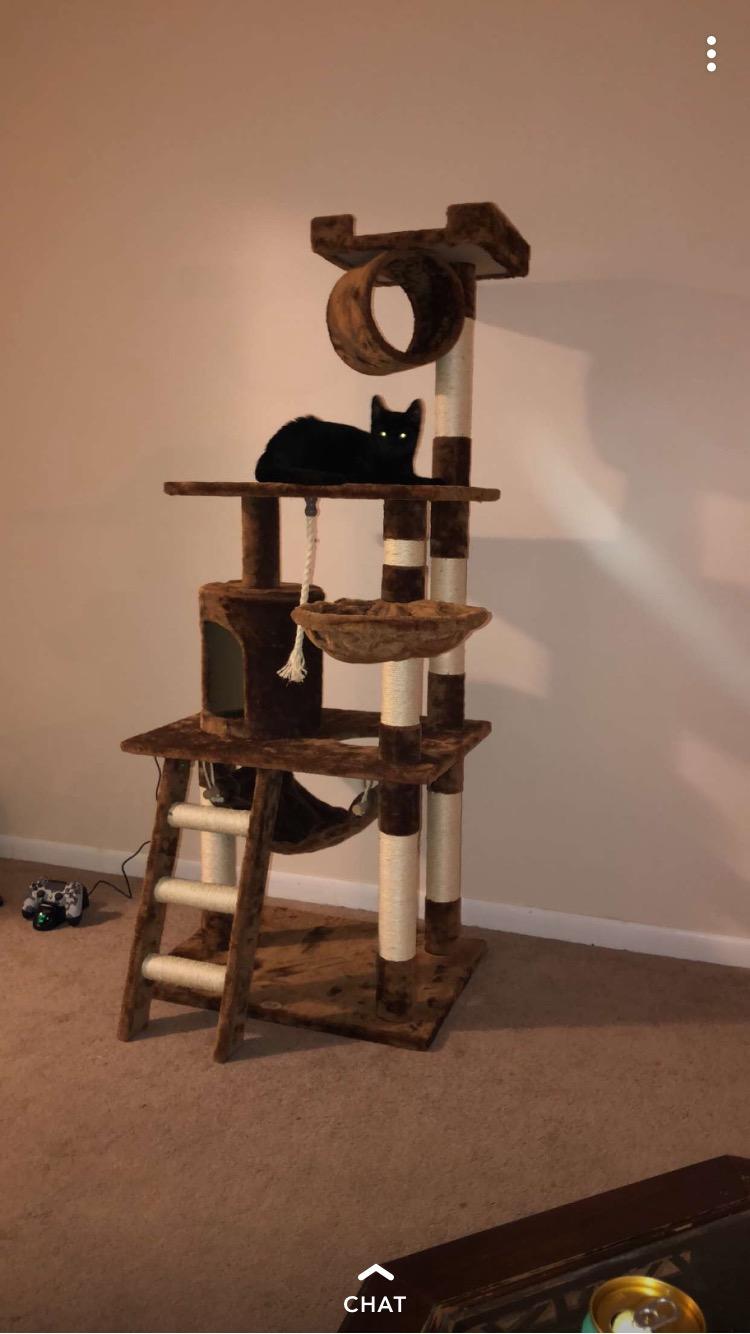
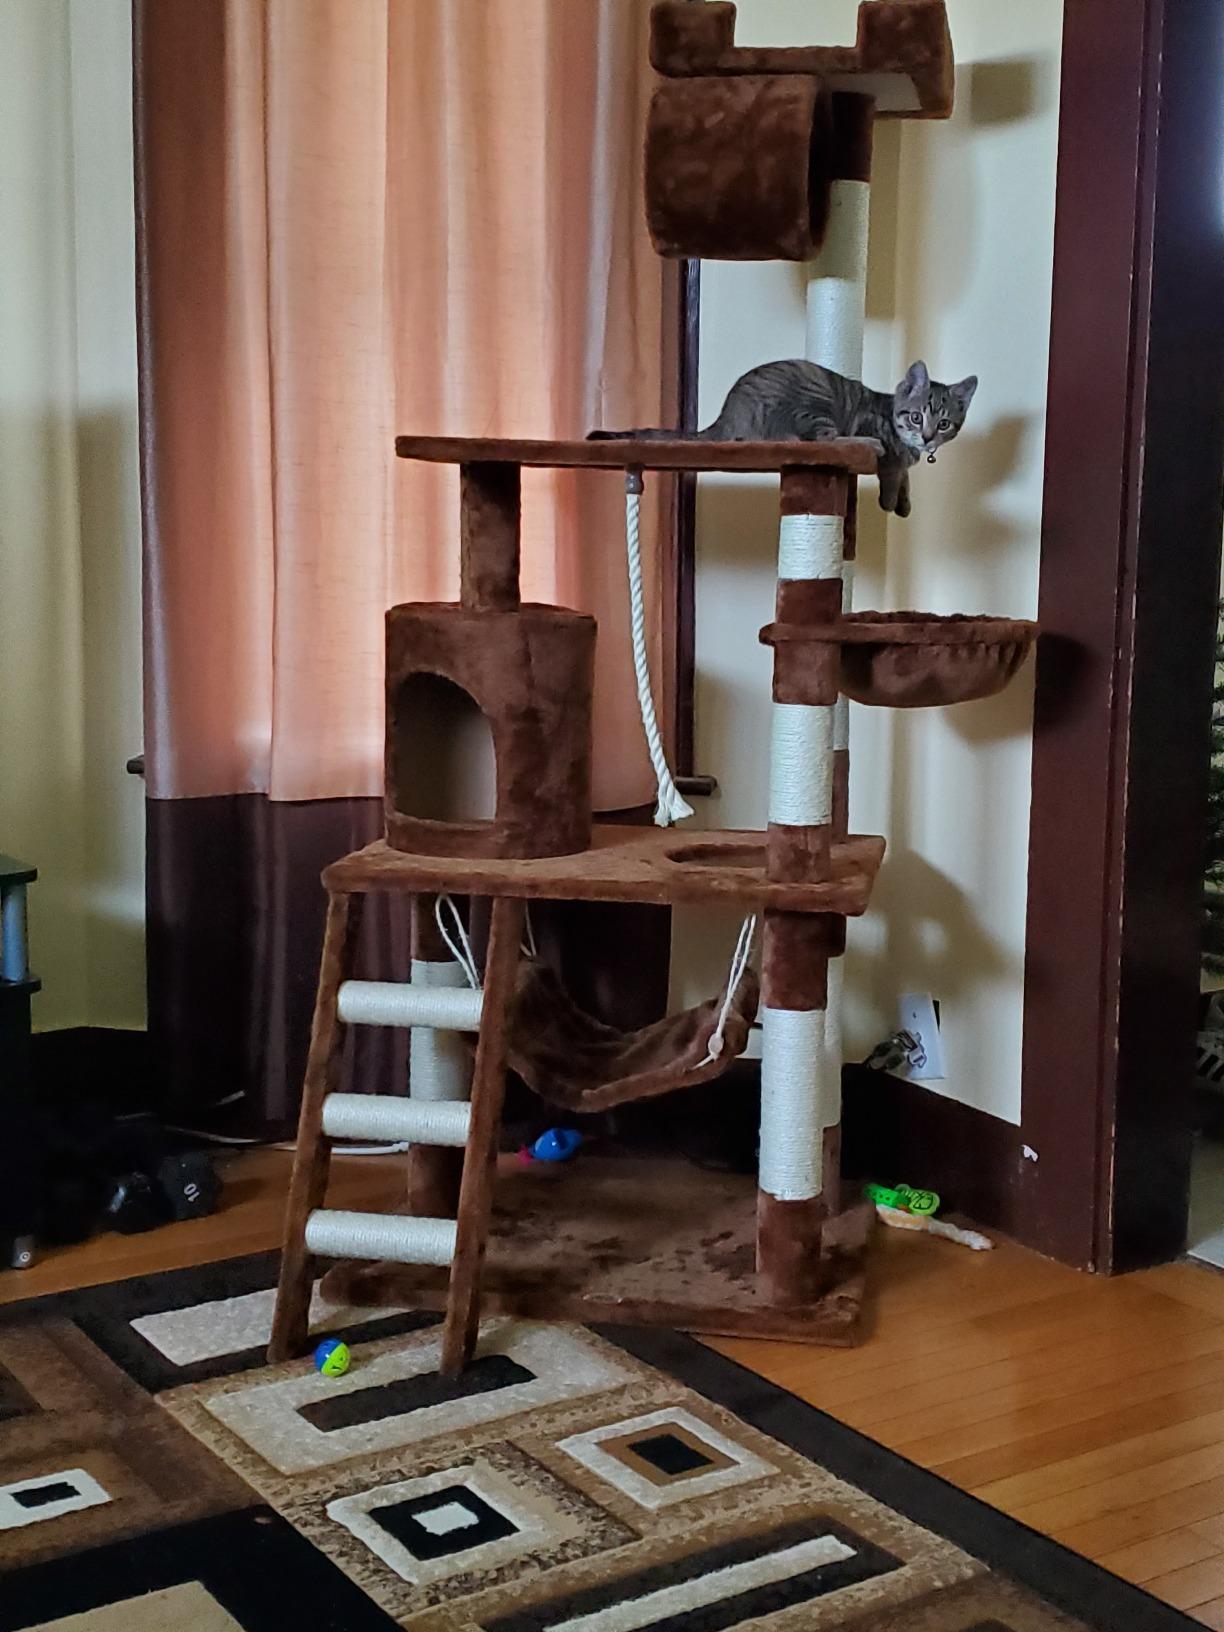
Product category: items_cat tree
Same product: yes